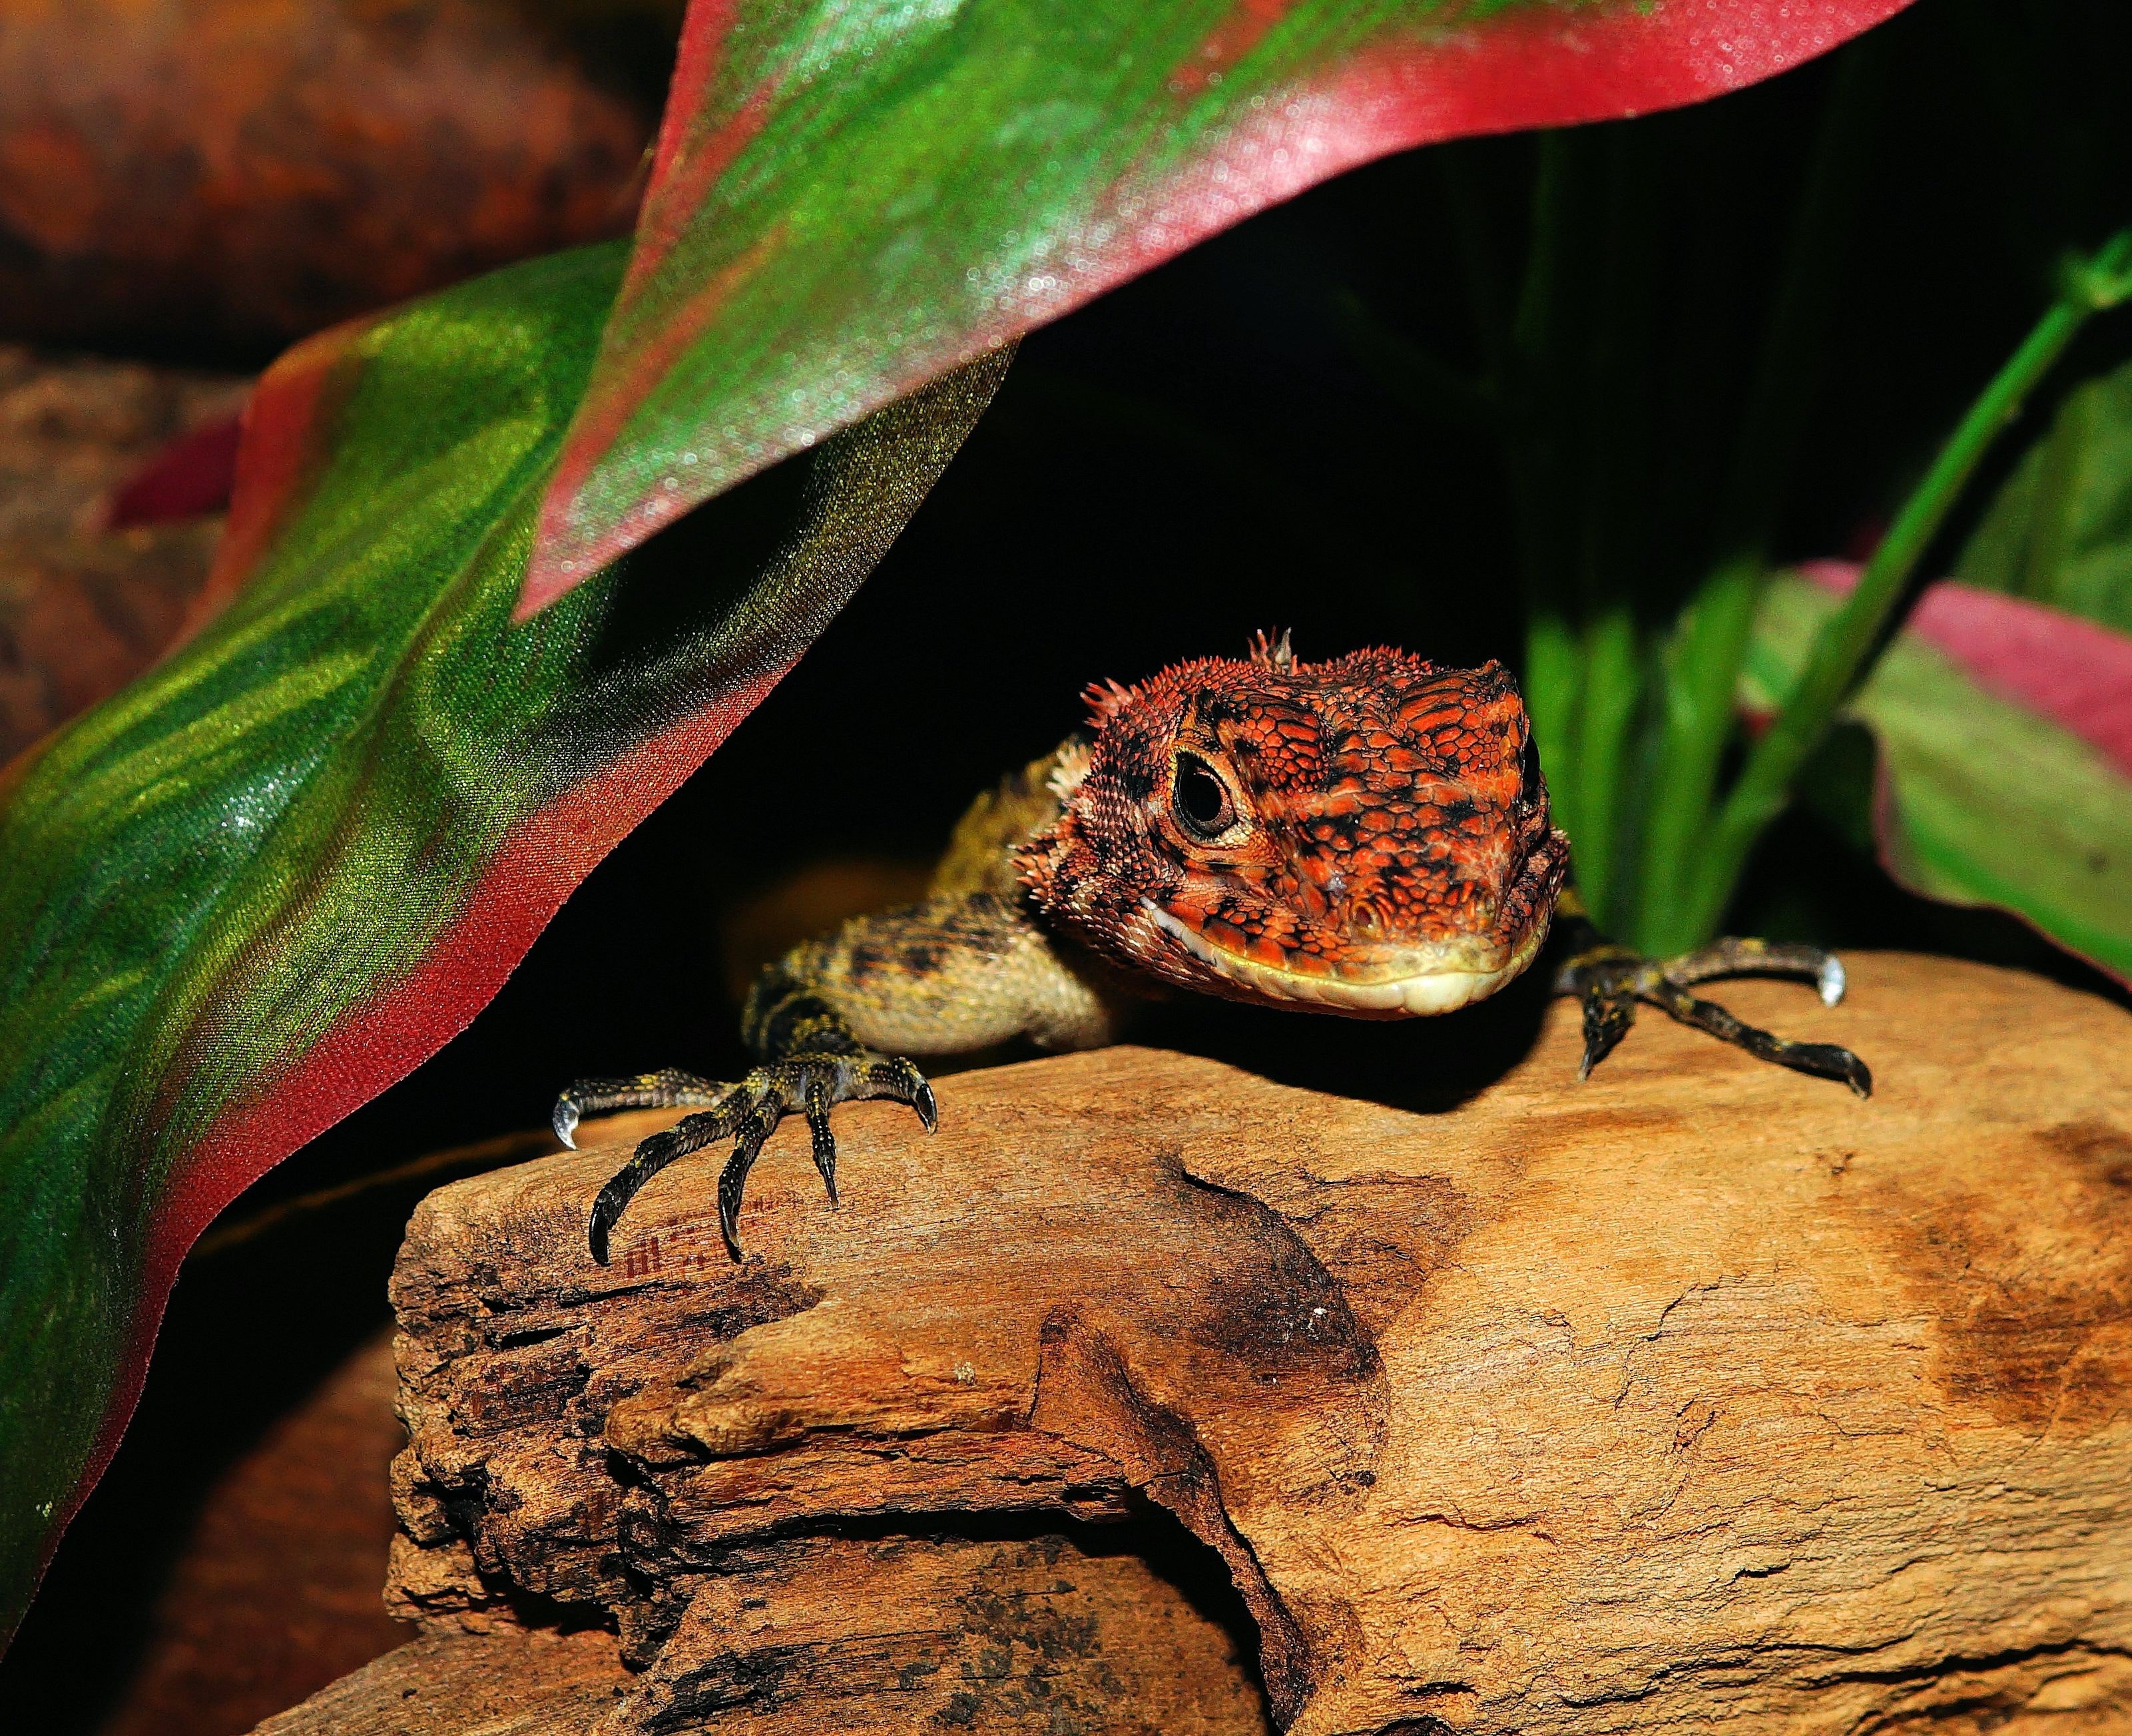
amphibian, leaf, reptile, organism, gecko, adaptation, frog, scaled reptile, plant, lizard, skink, anole